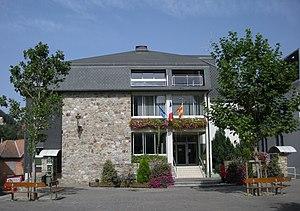
Hôtel de Ville d'Ax-les-Thermes (Ariège, France).